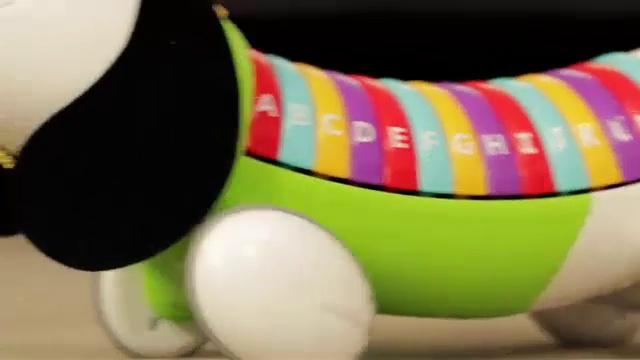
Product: LeapFrog AlphaPup Toy (Frustration Free Packaging), Green
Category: Toys & Games | Kids' Electronics | Electronic Learning Toys
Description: Floppy fabric ears and a wagging tail give this pup lots of character.
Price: $13.99
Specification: ProductDimensions:4.9x11.5x7.1inches|ItemWeight:1.6pounds|ShippingWeight:1.6pounds(Viewshippingratesandpolicies)|DomesticShipping:Currently,itemcanbeshippedonlywithintheU.S.andtoAPO/FPOaddresses.ForAPO/FPOshipments,pleasecheckwiththemanufacturerregardingwarrantyandsupportissues.|InternationalShipping:ThisitemcanbeshippedtoselectcountriesoutsideoftheU.S.LearnMore|ASIN:B00L3WWWCS|Itemmodelnumber:80-19283E|Manufacturerrecommendedage:12month-3years|Batteries:3AAAbatteriesrequired.(included)